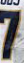
Number: 7